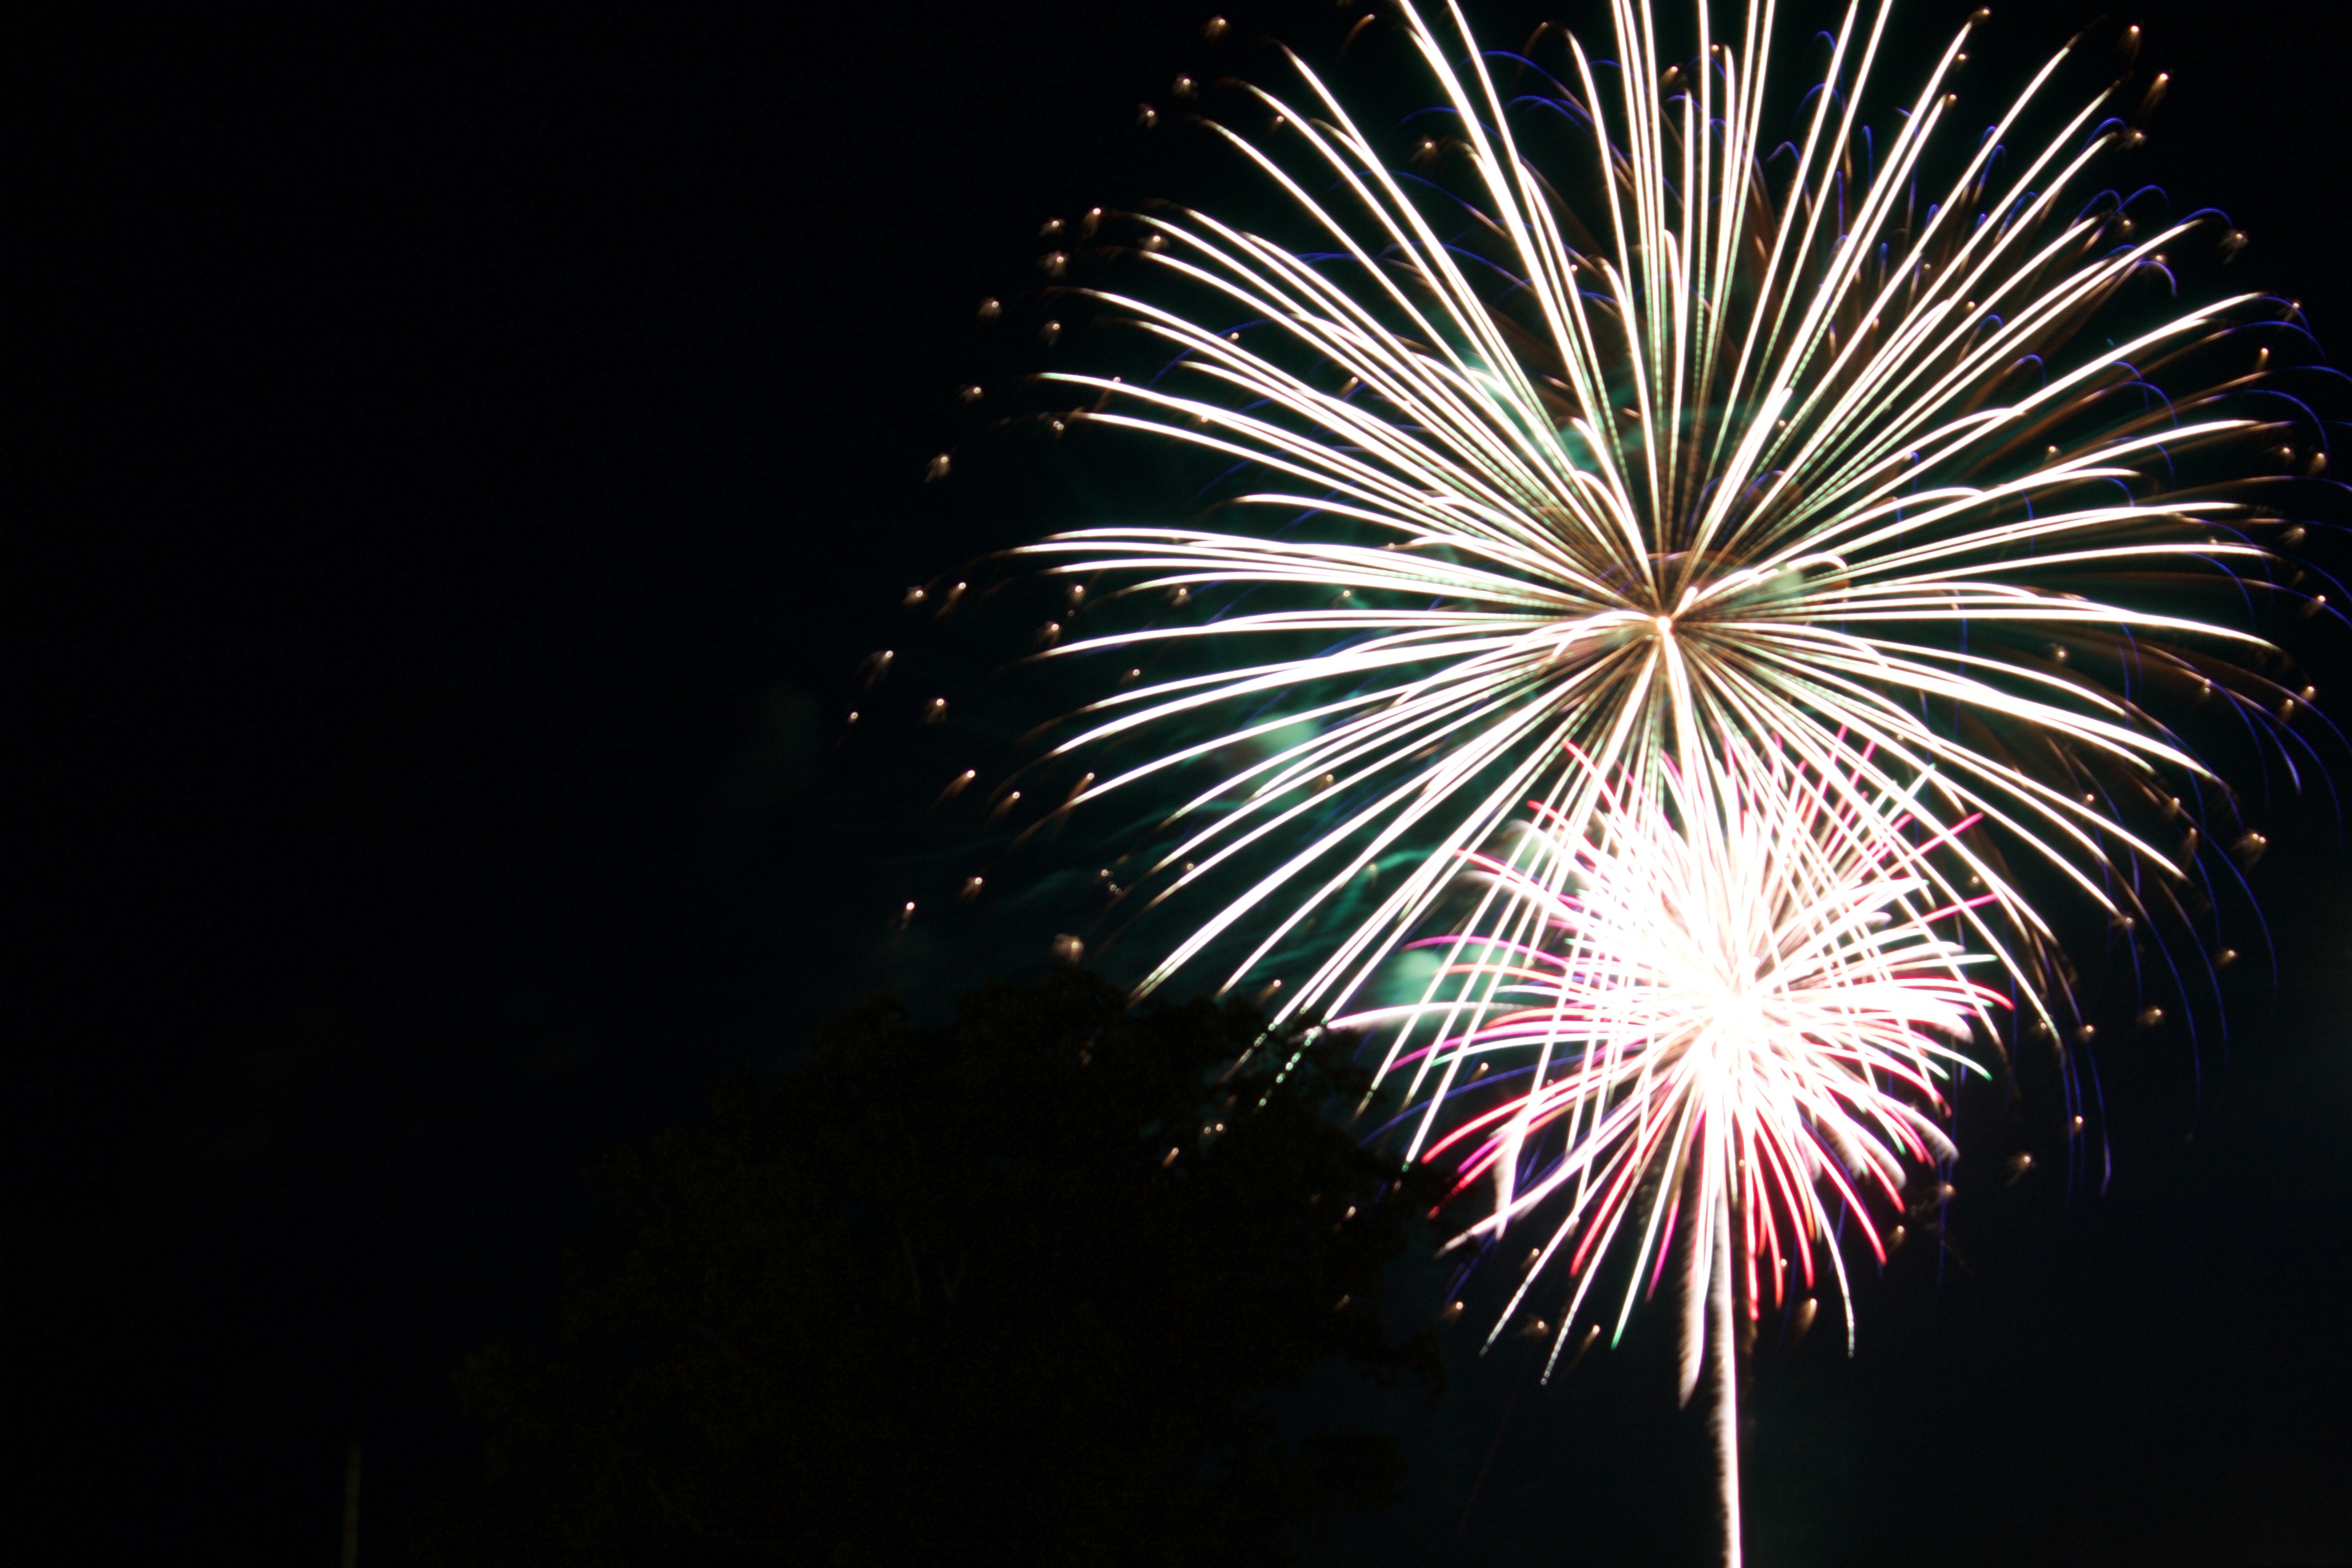
recreation, celebration, usa, america, holiday, independence day, festive, celebrate, patriotism, july, fireworks, event, 4th, independence, fourth, 4th of july, outdoor recreation